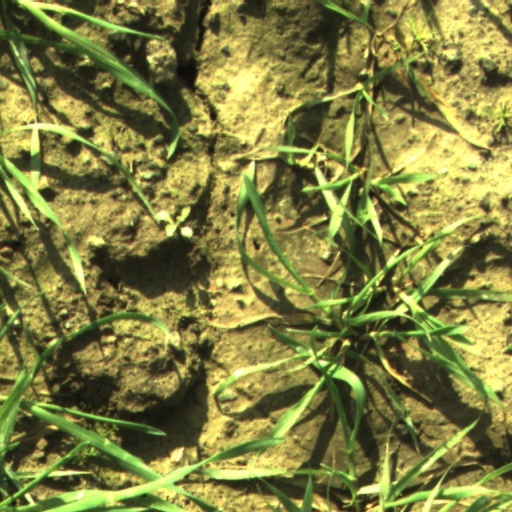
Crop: wheat